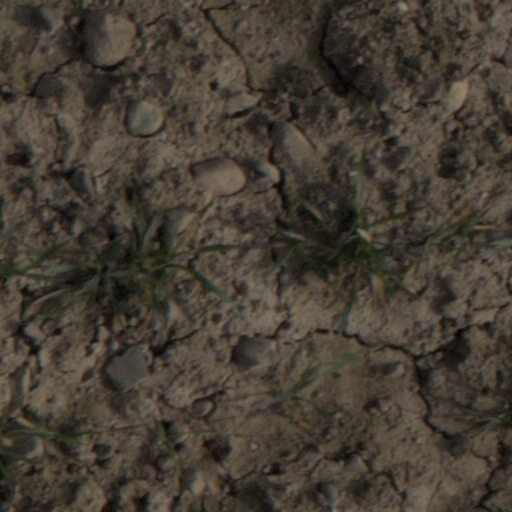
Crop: wheat